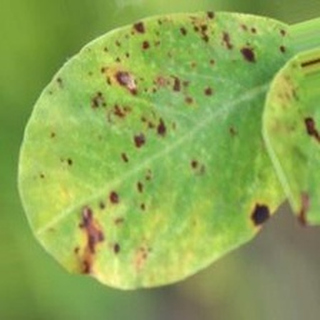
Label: groundnut_late_leaf_spot